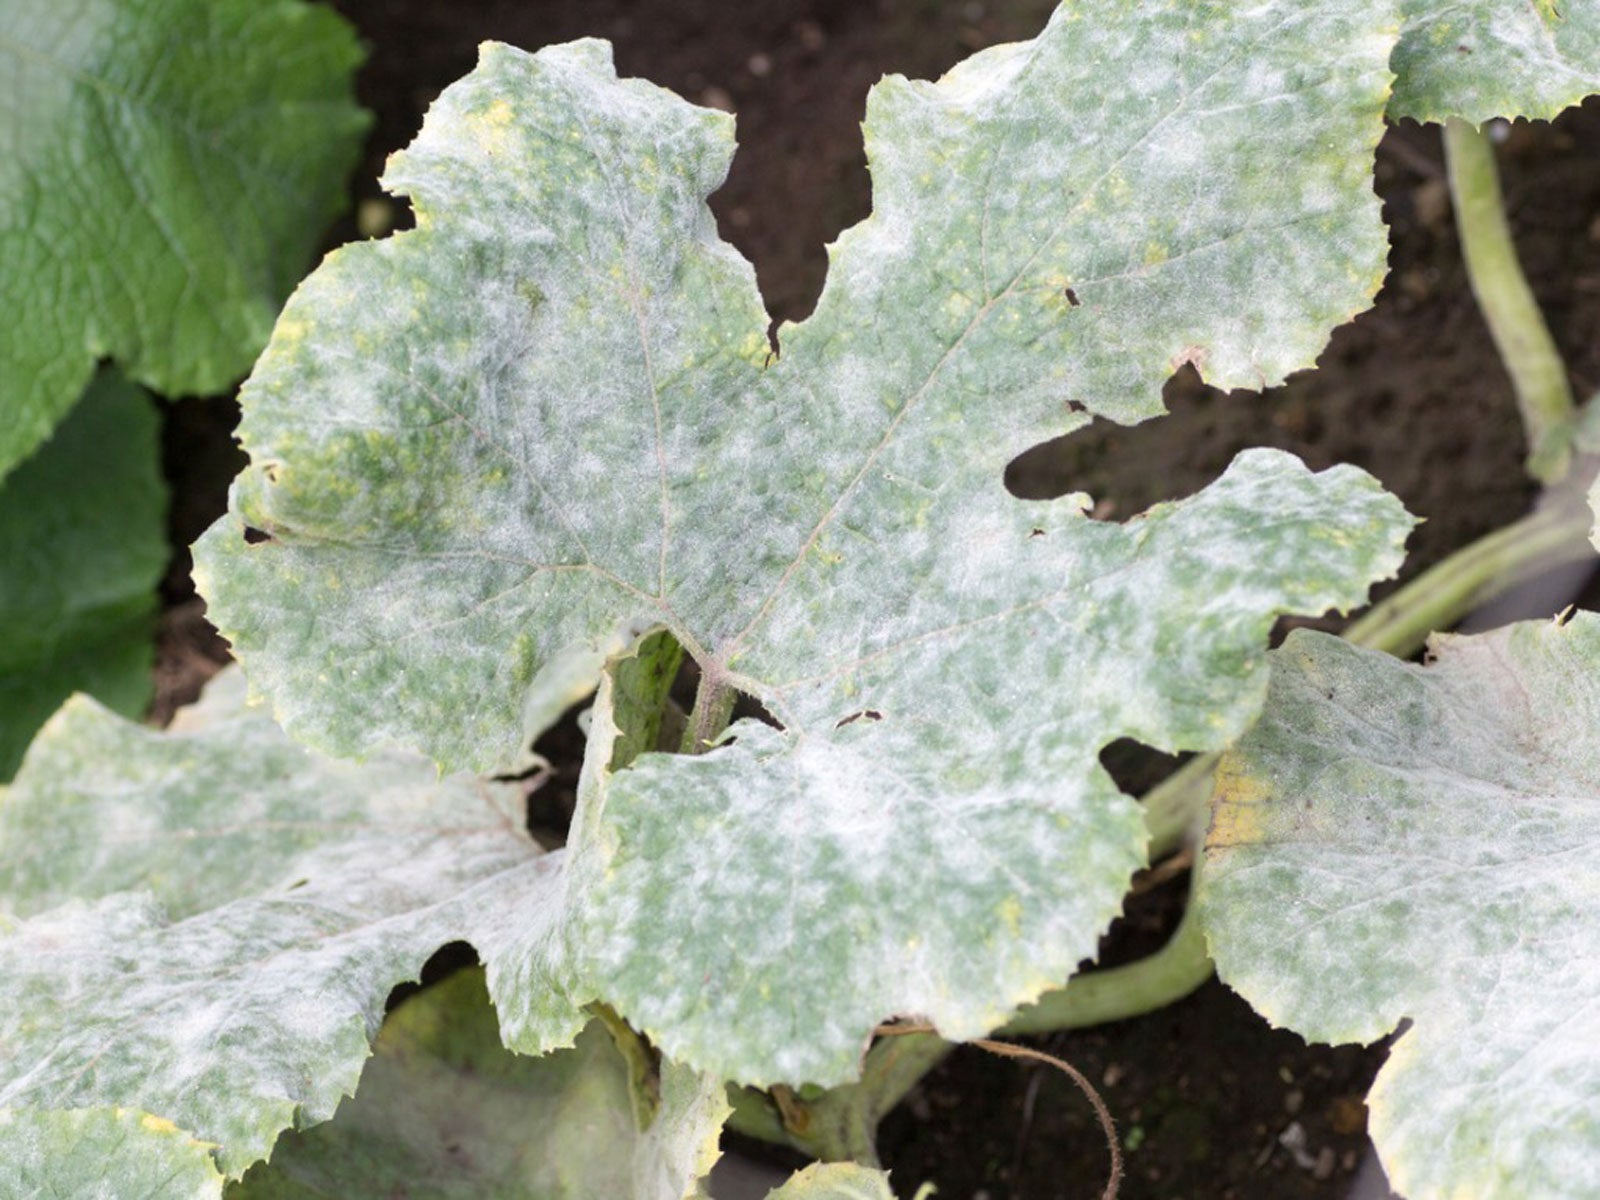
Plant: Squash
Disease: squash powdery mildew